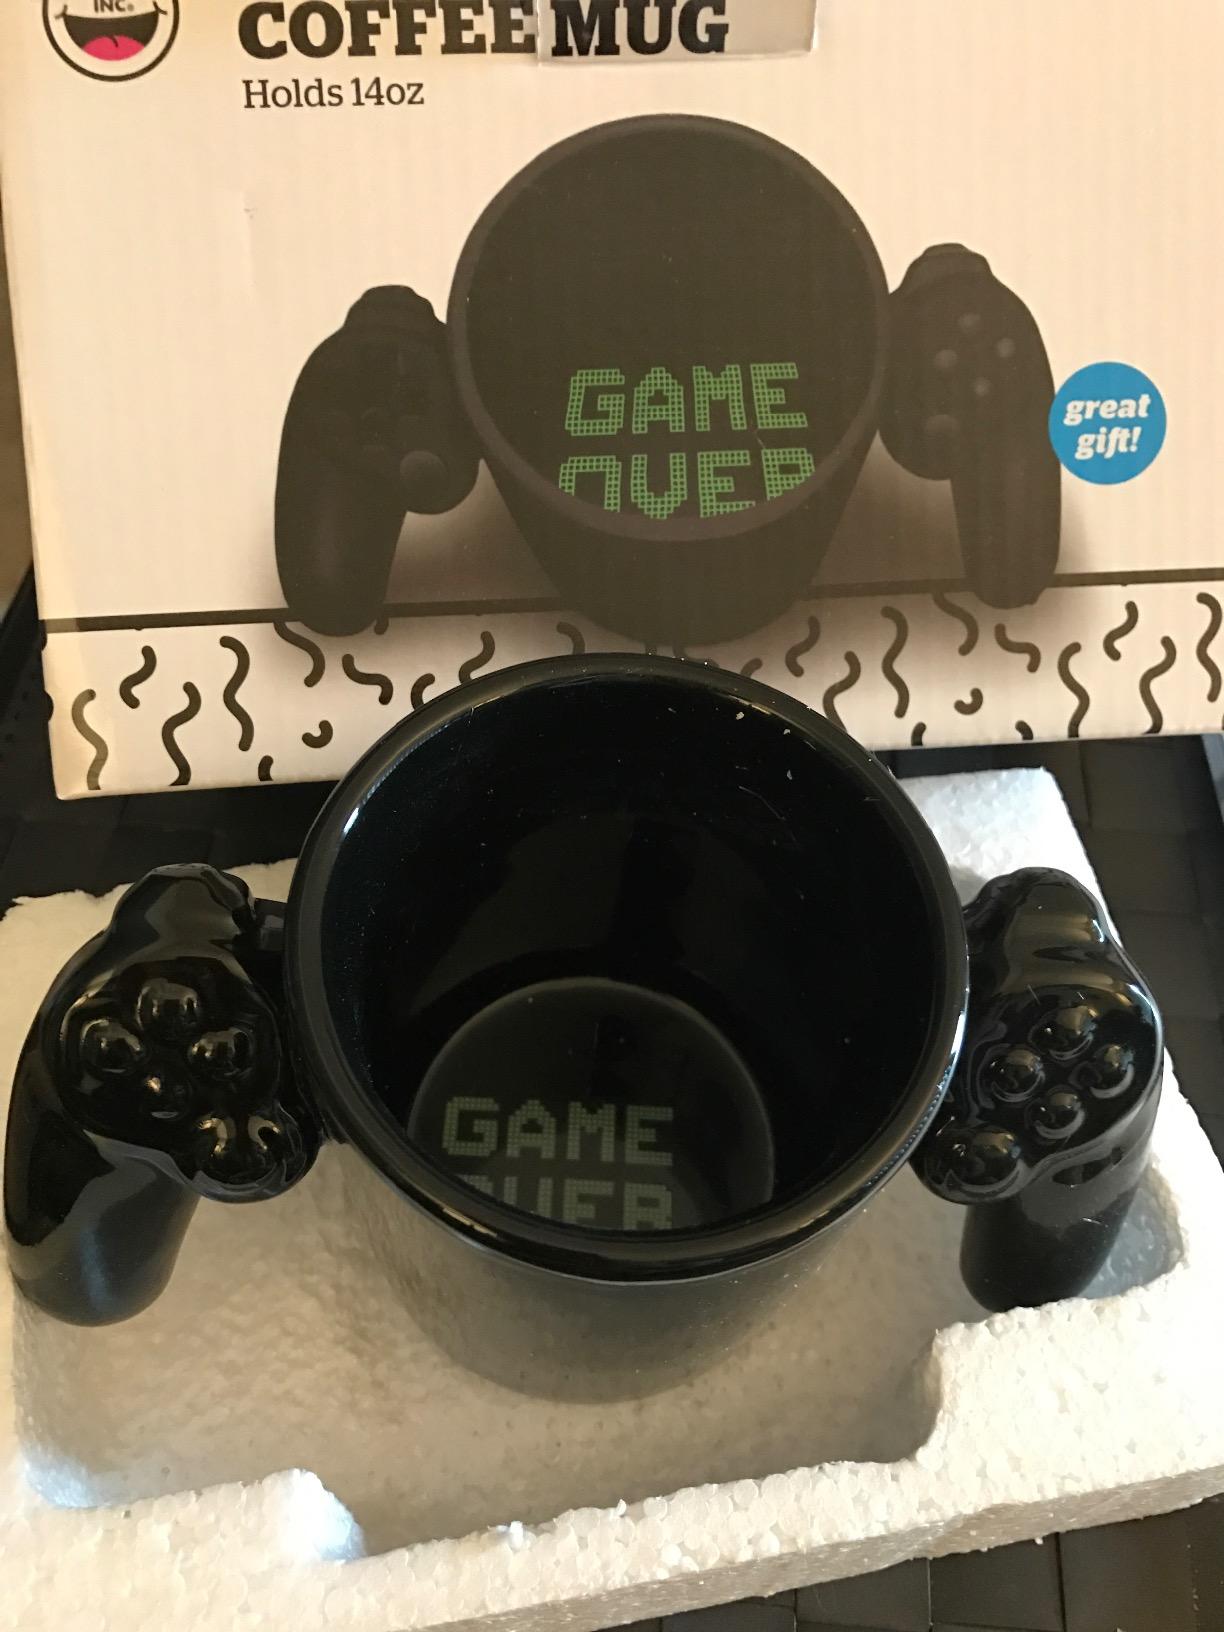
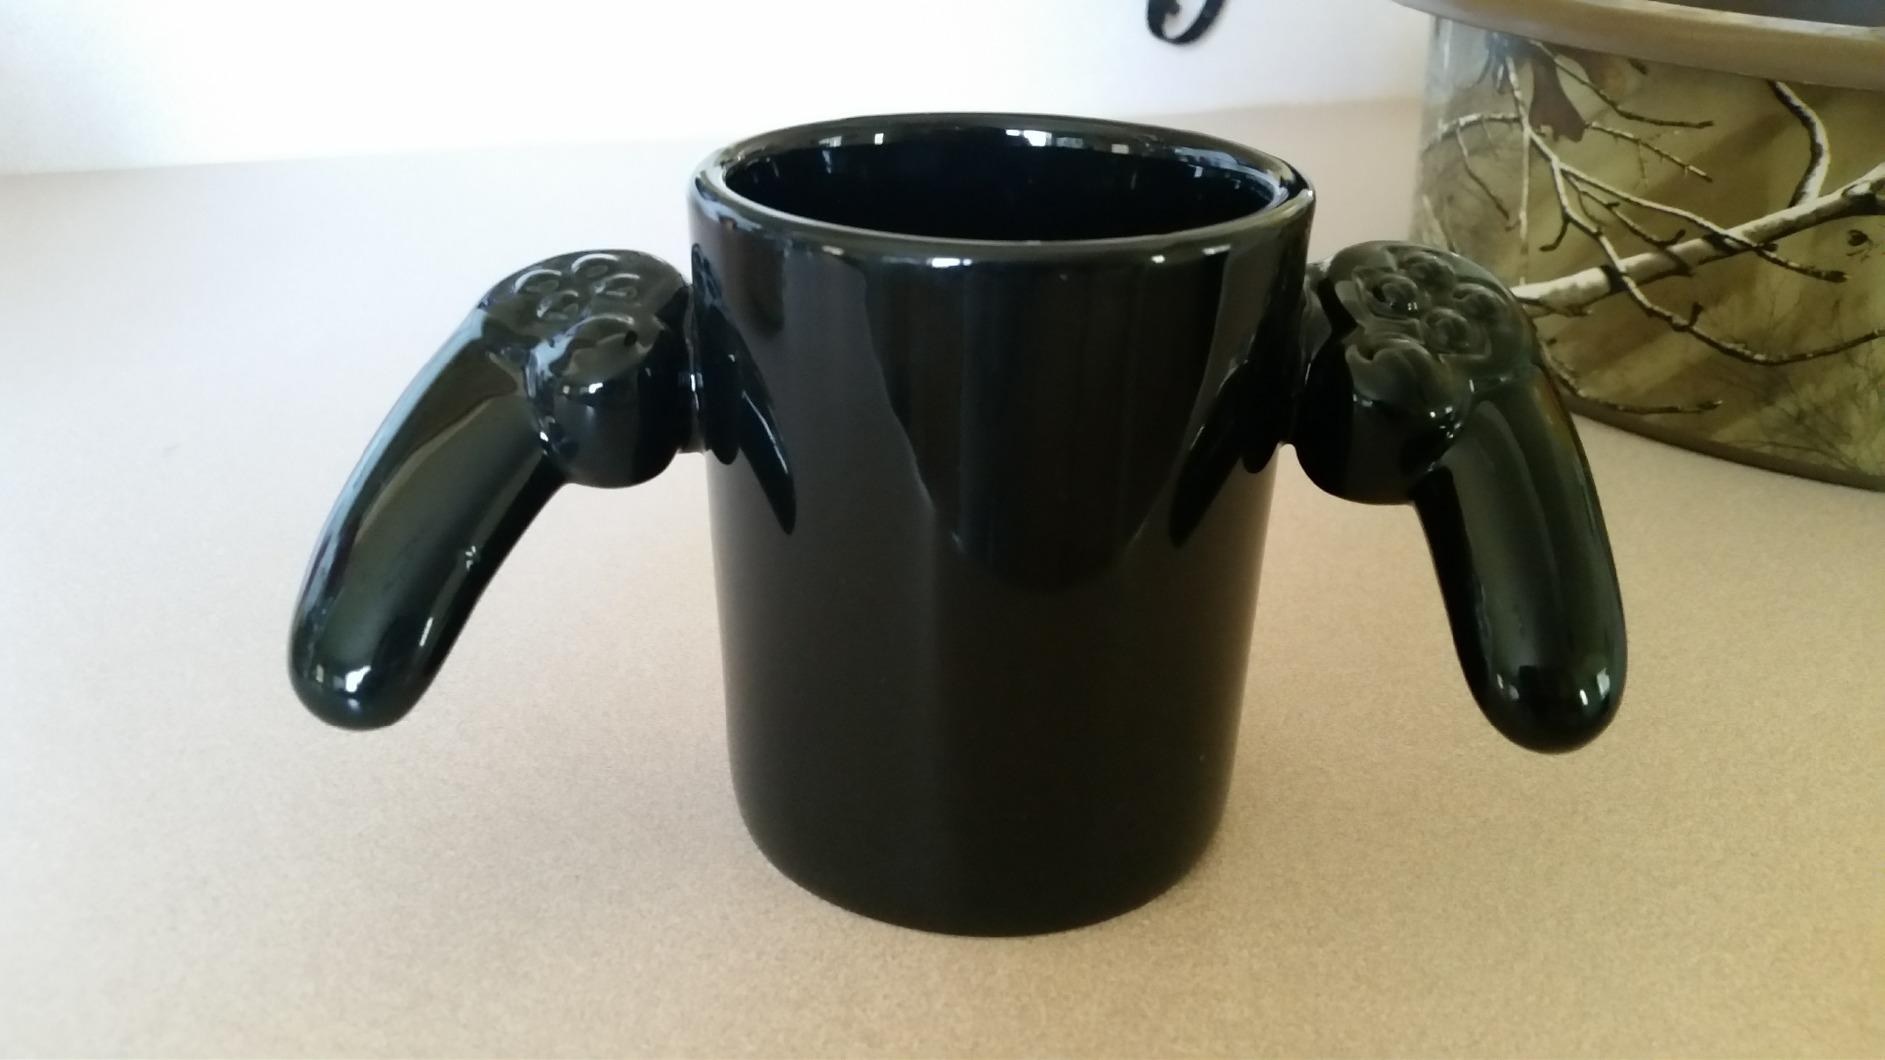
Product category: items_mug
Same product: yes